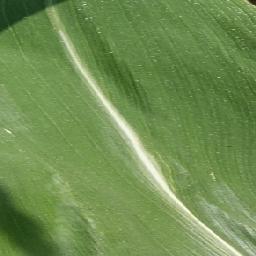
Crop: corn
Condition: (maize)_healthy